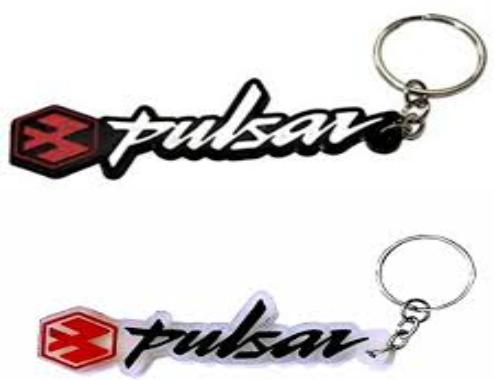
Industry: Others